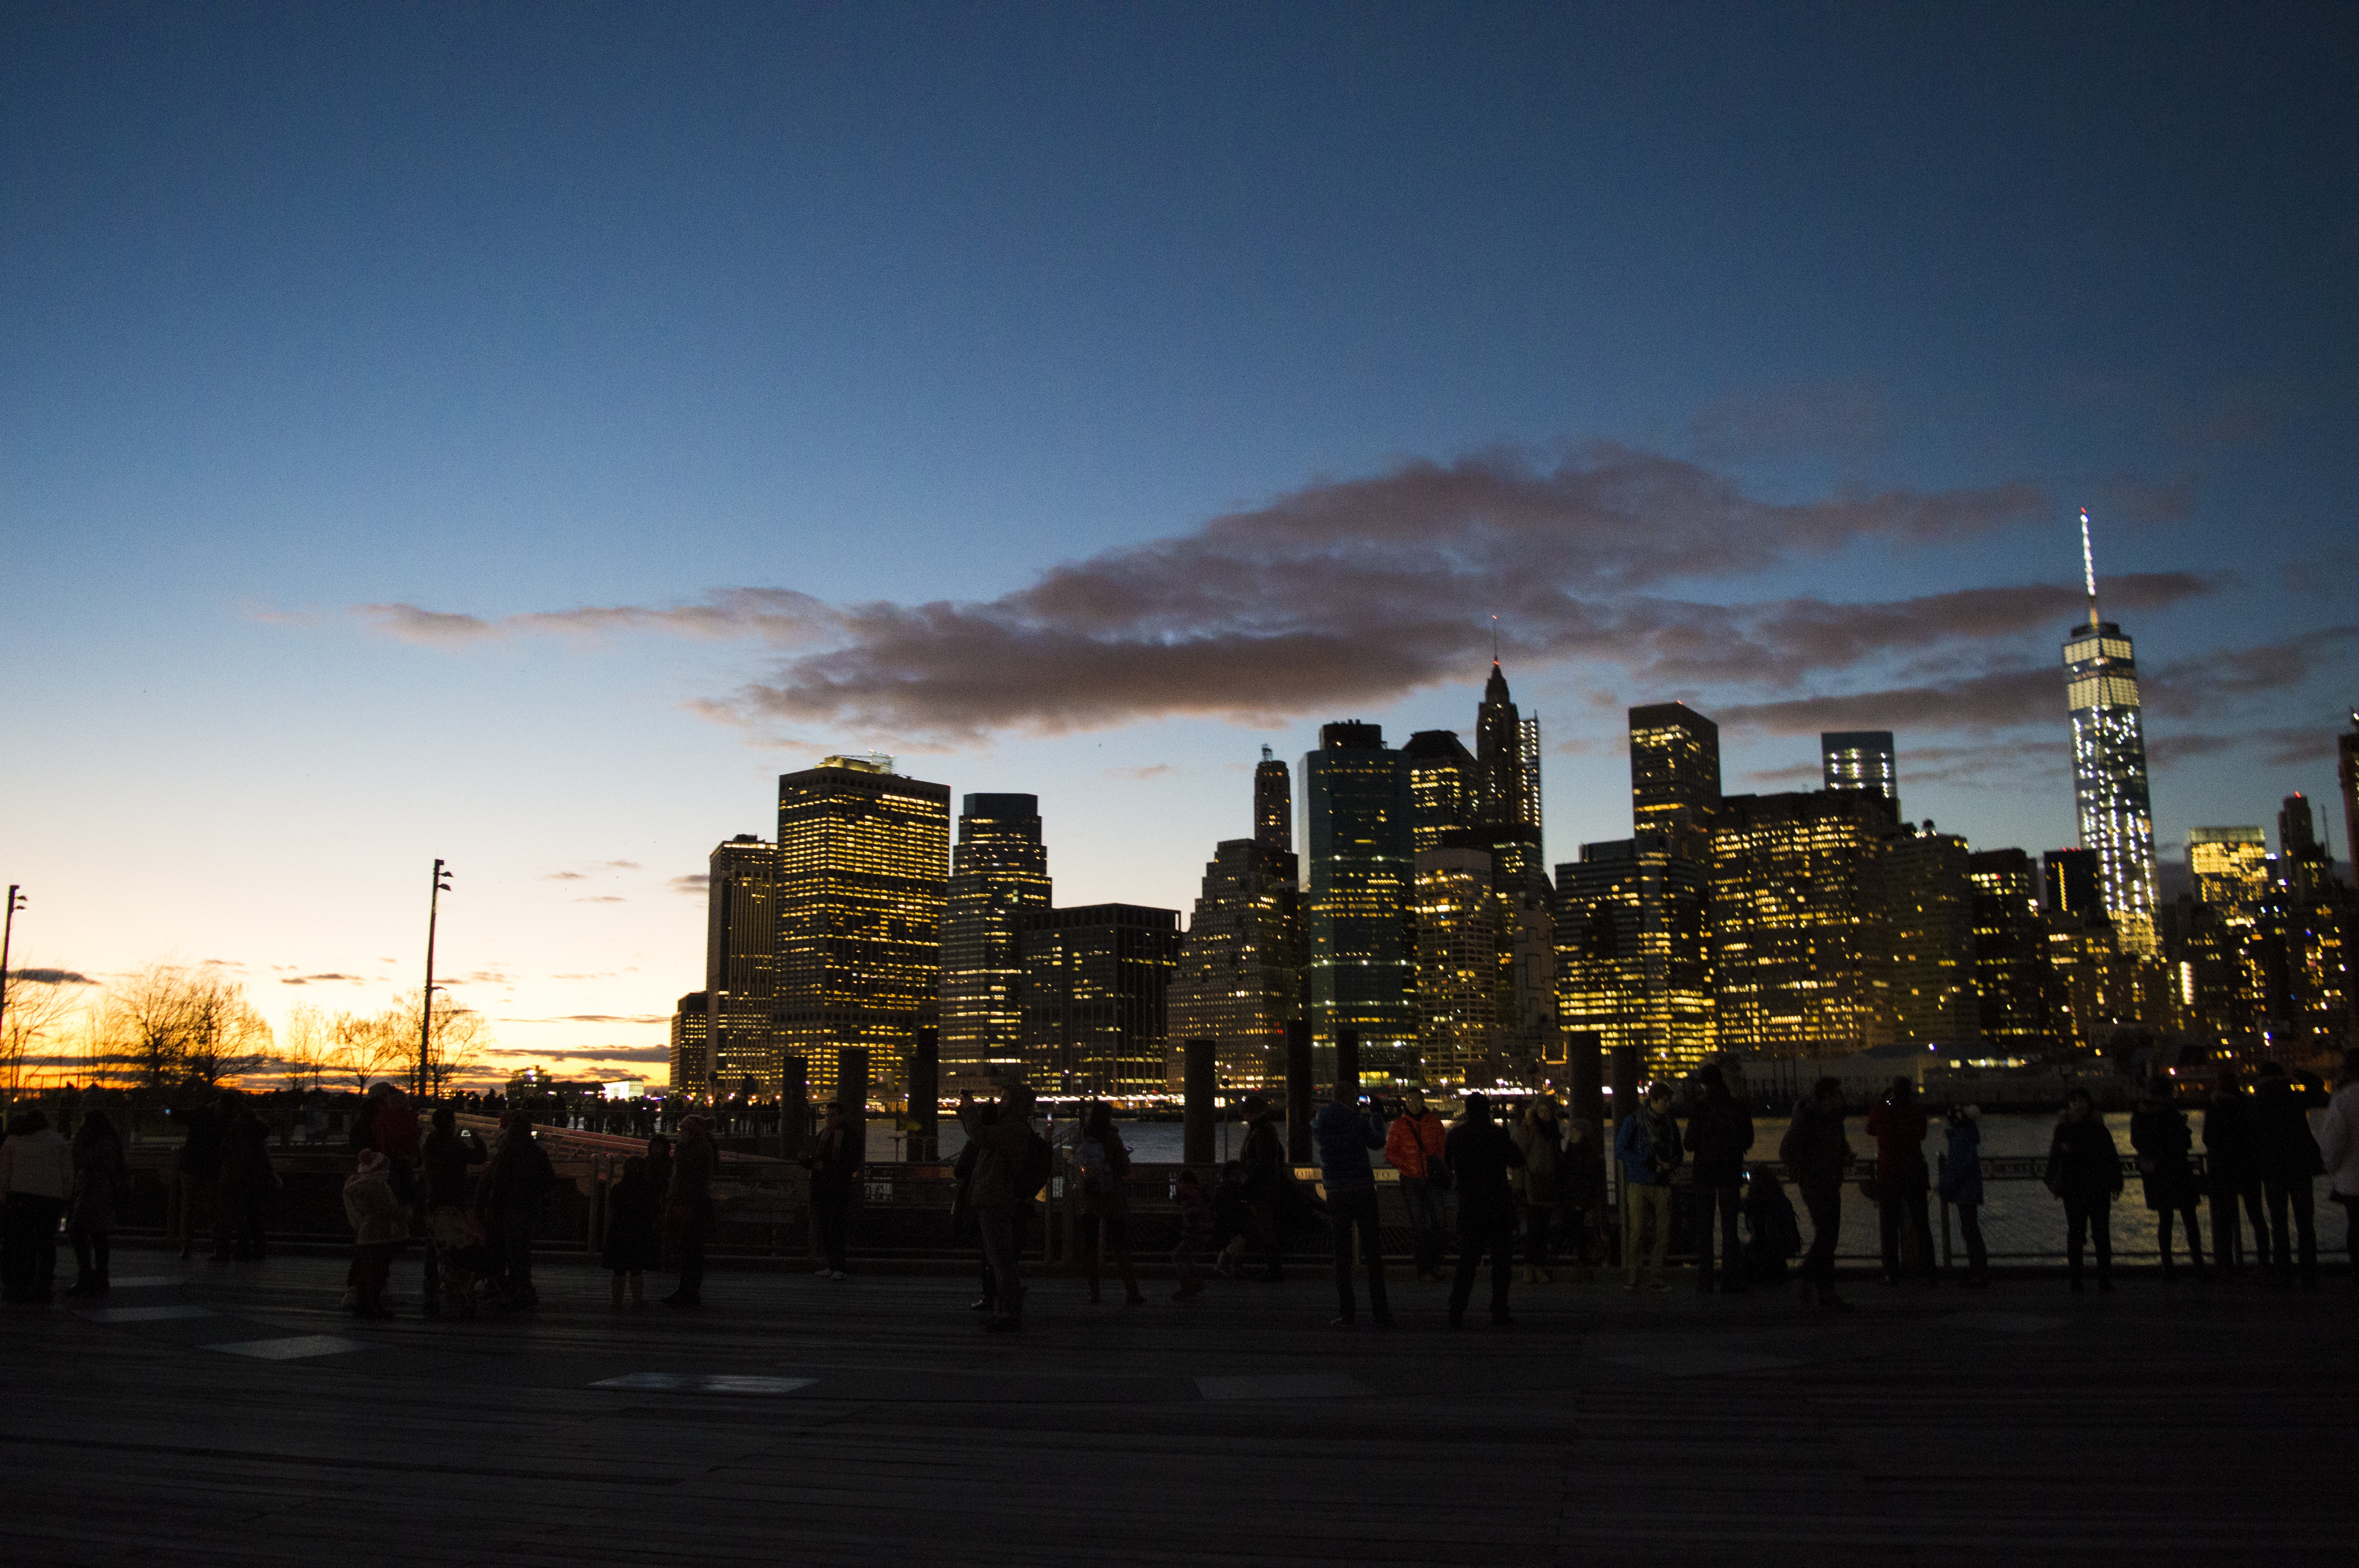
landscape, horizon, light, cloud, architecture, sky, sunset, skyline, night, morning, view, building, dawn, city, skyscraper, urban, new york, manhattan, new york city, cityscape, panorama, downtown, dark, dusk, evening, reflection, nyc, usa, america, office, landmark, brooklyn, lights, ny, new, famous, york, financial, metropolis, urban area, human settlement